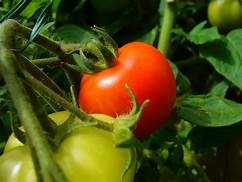
Label: tomato